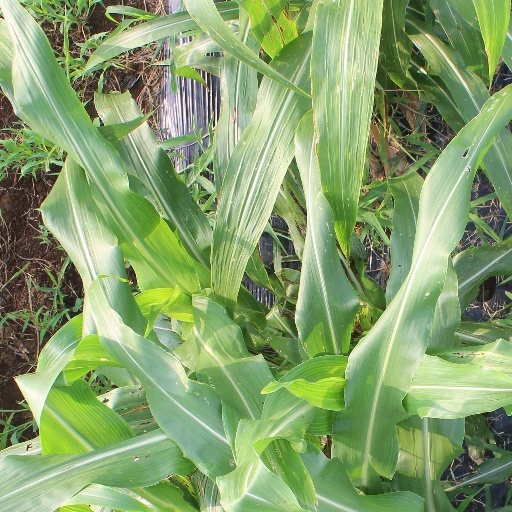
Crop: sorghum